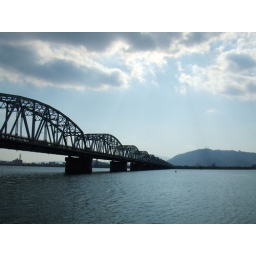
The length of The bridge laid in Yoshino river is about 1km.